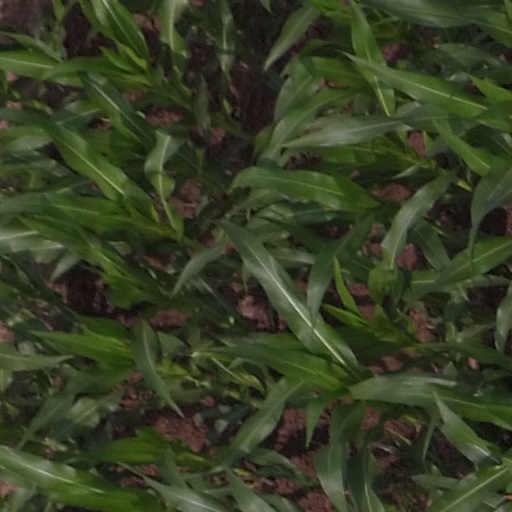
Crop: maize; corn